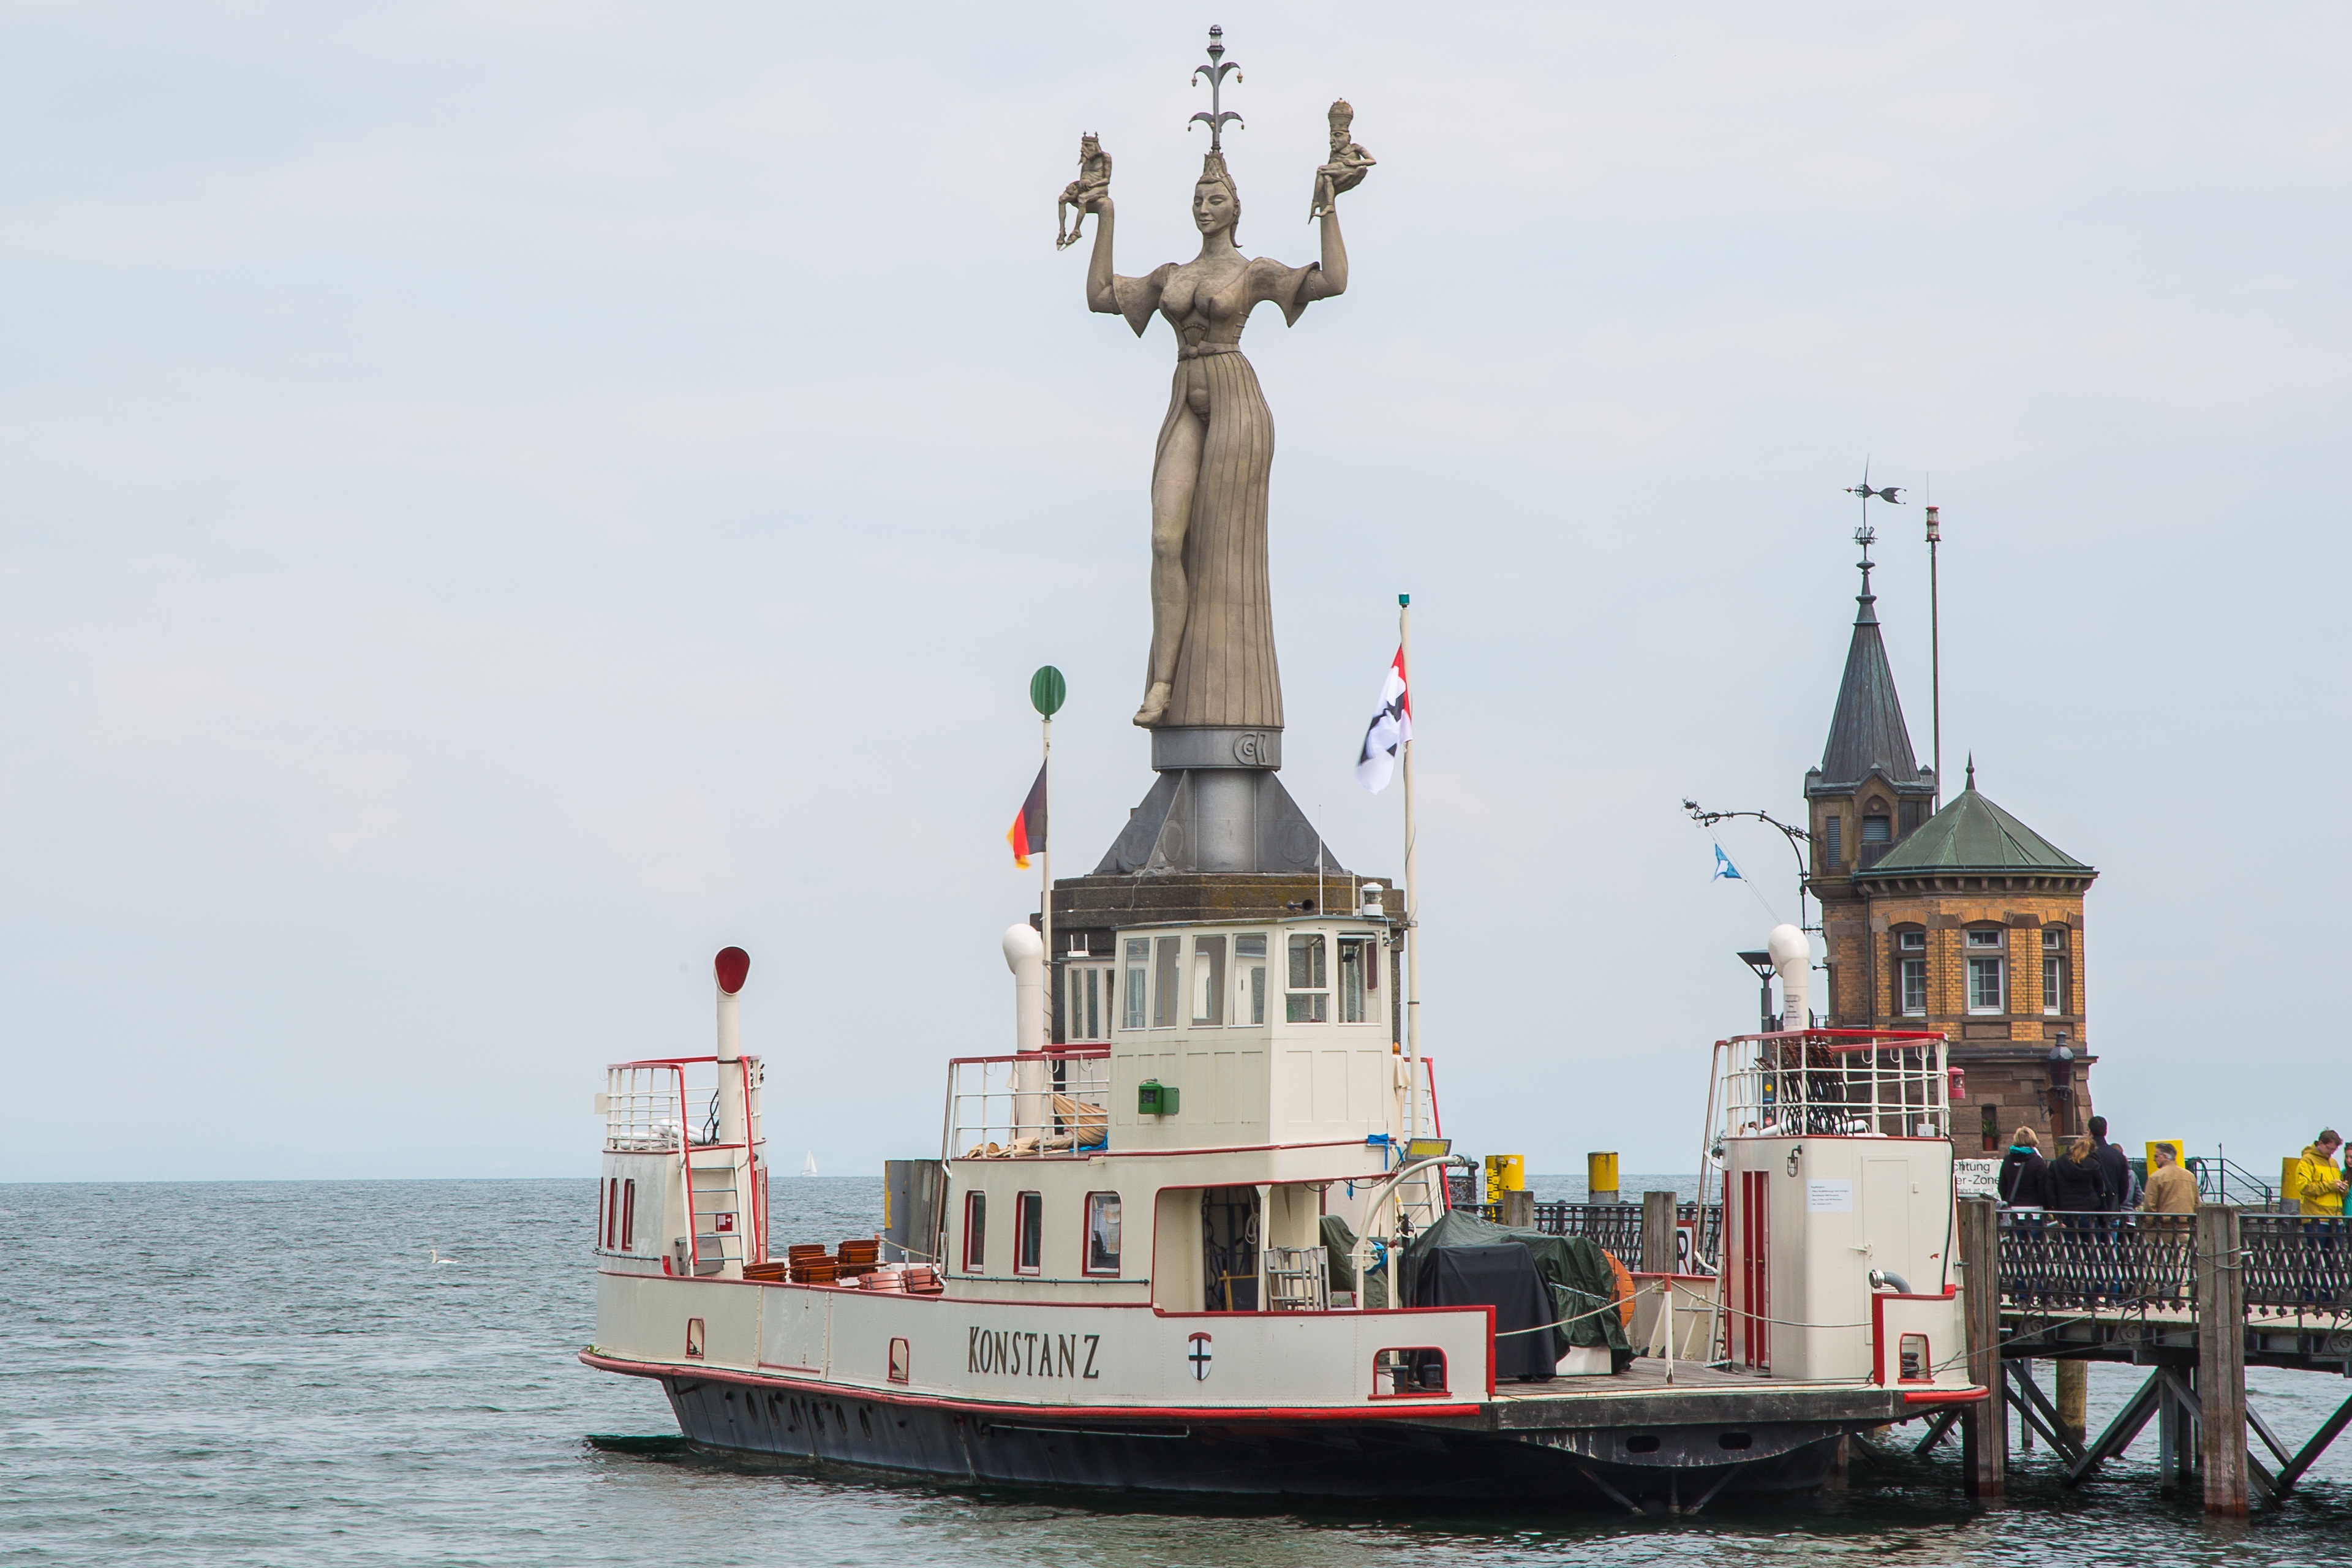
sea, ship, vehicle, tower, waterway, tugboat, watercraft, imperia, lake constance, constance, port constancy, peter lenk, courtesan